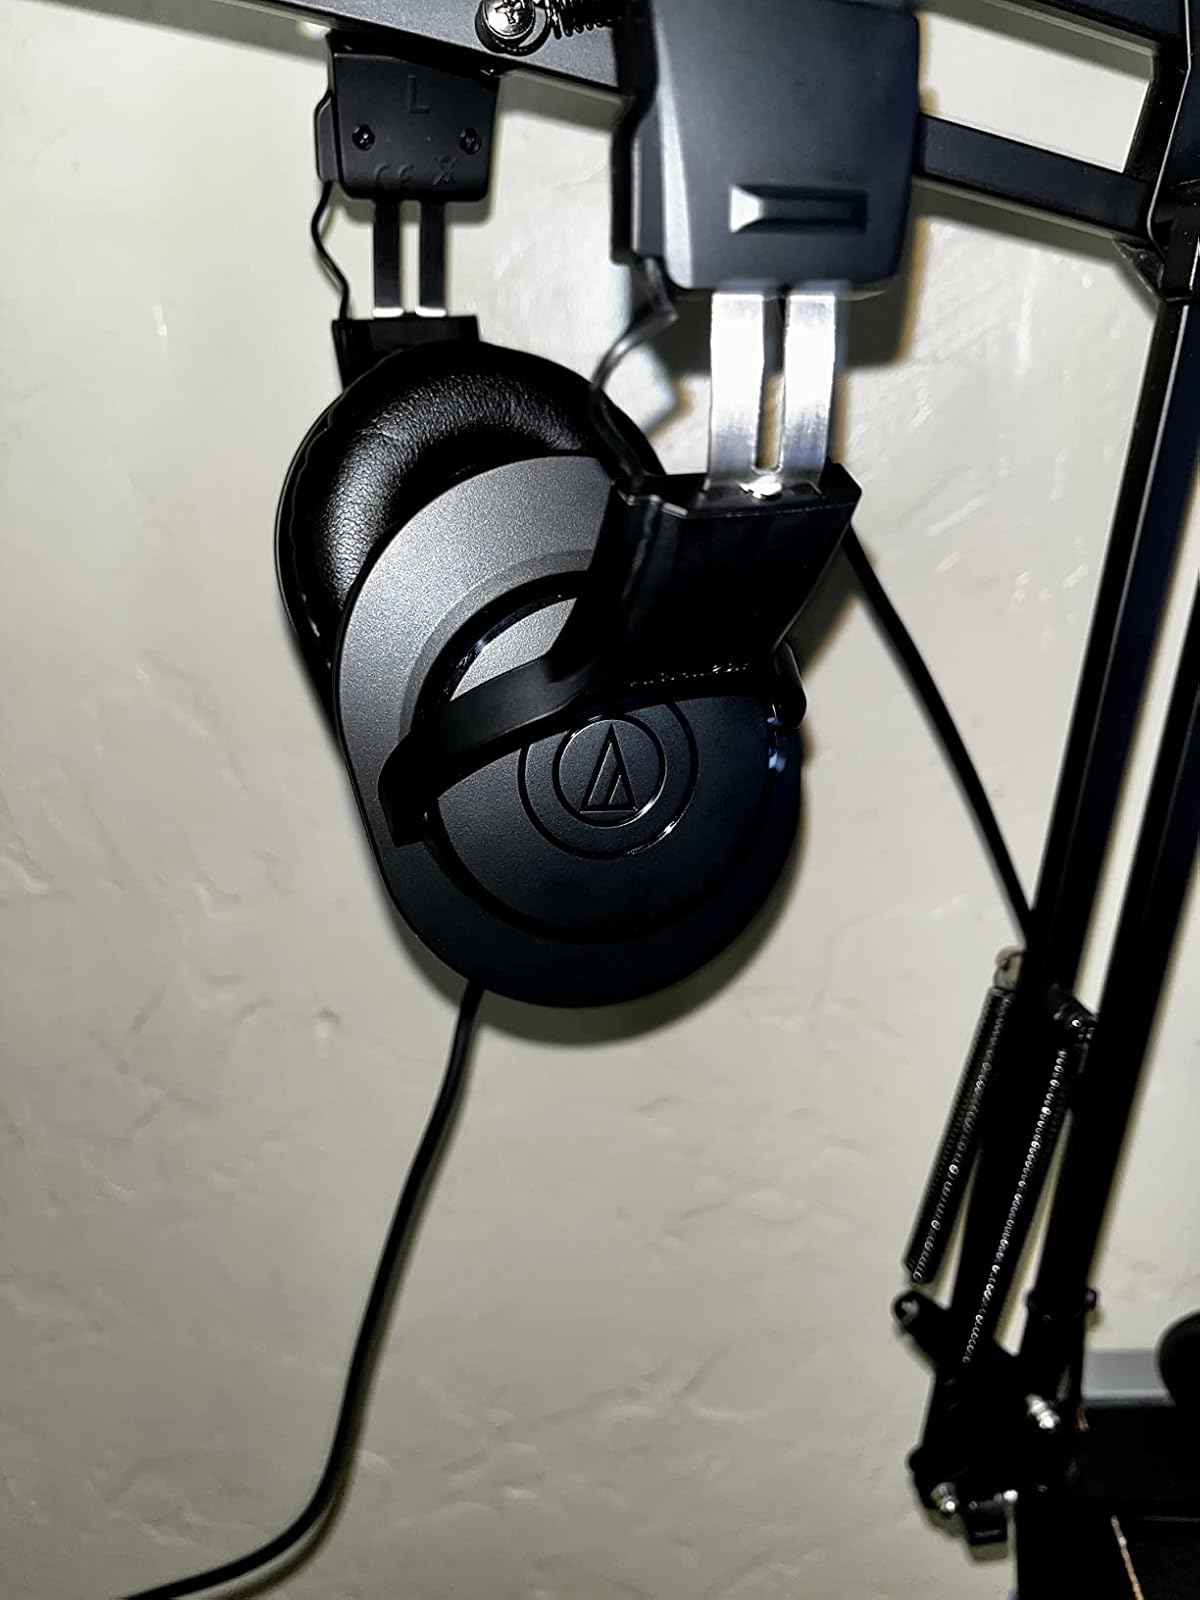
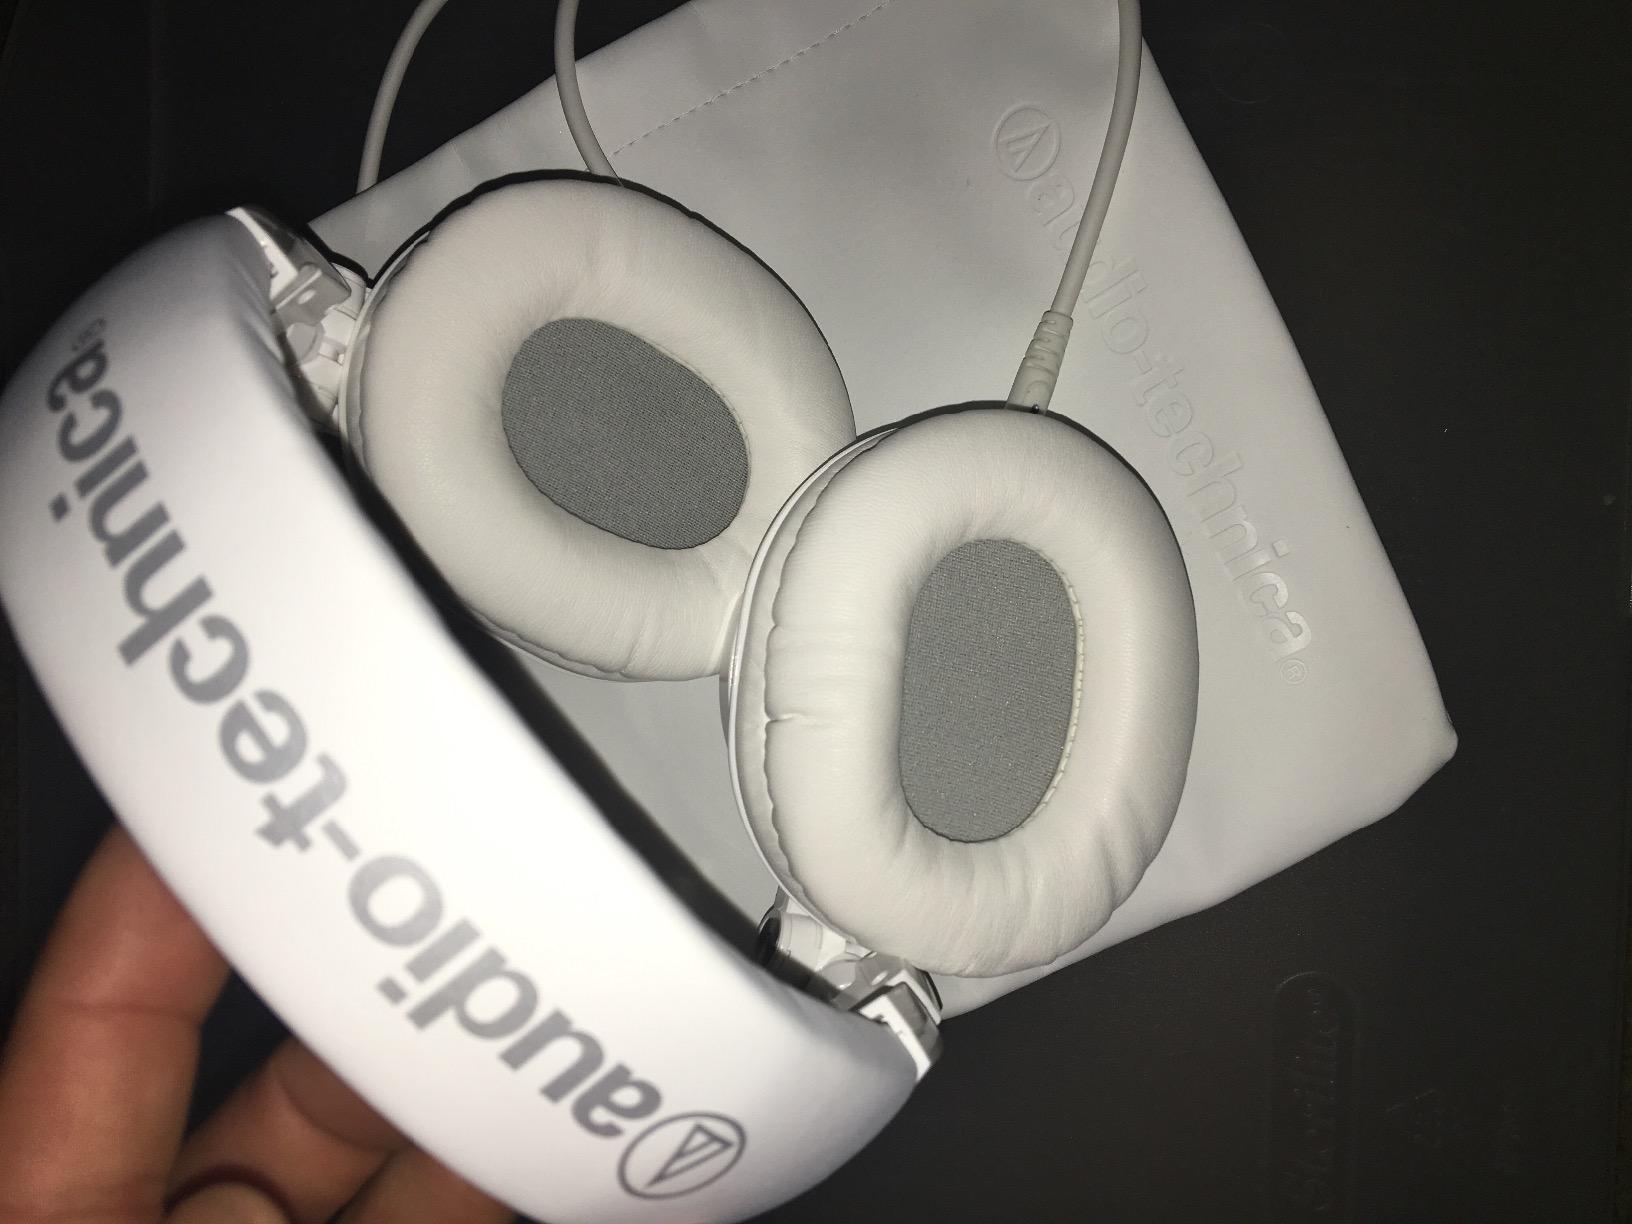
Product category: headphones
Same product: no